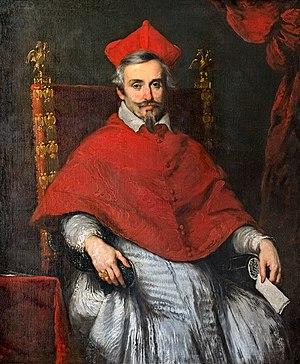
Ca' Rezzonico est un palais situé à Venise, sur le Grand Canal.
Federico Baldissera Bartolomeo Corner parfois italianisé en Cornaro, est un cardinal italien du XVIIᵉ siècle. Il est un fils du Doge de Venise Giovanni Corner et un frère du Doge Francesco Corner.